Kirkstall Abbey

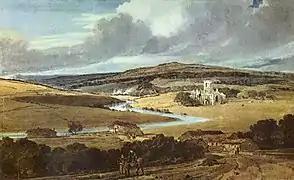
Kirkstall Abbey, by Thomas Girtin

On 22 November 1539 the abbey was surrendered to Henry VIII's commissioners in the Dissolution of the monasteries. It was awarded to Thomas Cranmer in 1542, but reverted to the crown when Cranmer was executed in 1556. Sir Robert Savile purchased the estate in 1584, and it remained in his family's hands for almost a hundred years. In 1671 it passed into the hands of the Brudenell family, the Earls of Cardigan. Much of the stone was removed for re-use in other buildings in the area, including the steps leading to the river bank by Leeds Bridge, in the town centre.